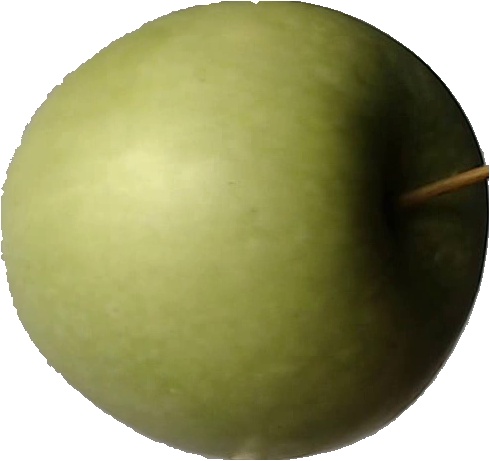
Label: apple_granny_smith_1